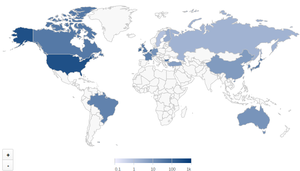
Dash / Egenskaber / Masternodes
Fordelingen af Masternodes per land (i september 2014)
Dash er en open source peer-to-peer kryptovaluta, som sigter efter at blive den mest brugervenlige valuta af sin slags, samt den mest skalerbare kryptovaluta i verden, der er bundet op på en blockchain. Valutaen blev lanceret i januar 2014. Dash bygger ovenpå Bitcoin egenskaberne og tilføjer nye funktionaliteter, men fungerer primært på samme måde.